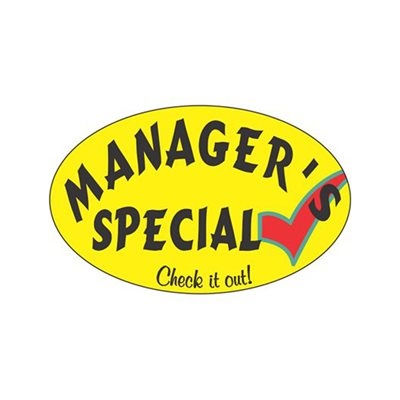
MANAGER'S SPECIAL (Check it out!) Label | Roll of 500
1.25" x 2" - 500 per roll. MANAGER'S SPECIAL (Check it out!)
Brand: Bollin
Category: Business & Industrial > Retail > Pricing Guns